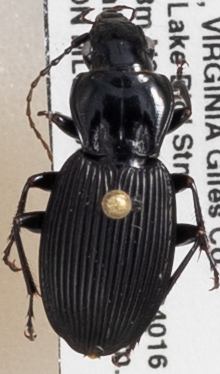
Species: Pterostichus lachrymosus
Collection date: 2018-09-25
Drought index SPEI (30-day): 1.594
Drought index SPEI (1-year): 1.69
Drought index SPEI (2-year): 1.594